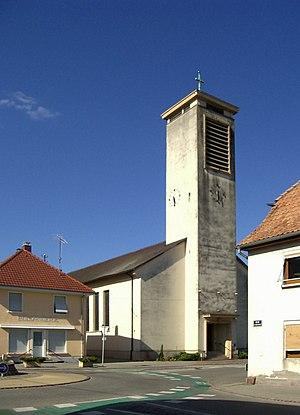
L'église Sainte-Agathe à Munchhouse
Munchhouse [mynçuz] est une commune française située dans le département du Haut-Rhin, en région Grand Est.